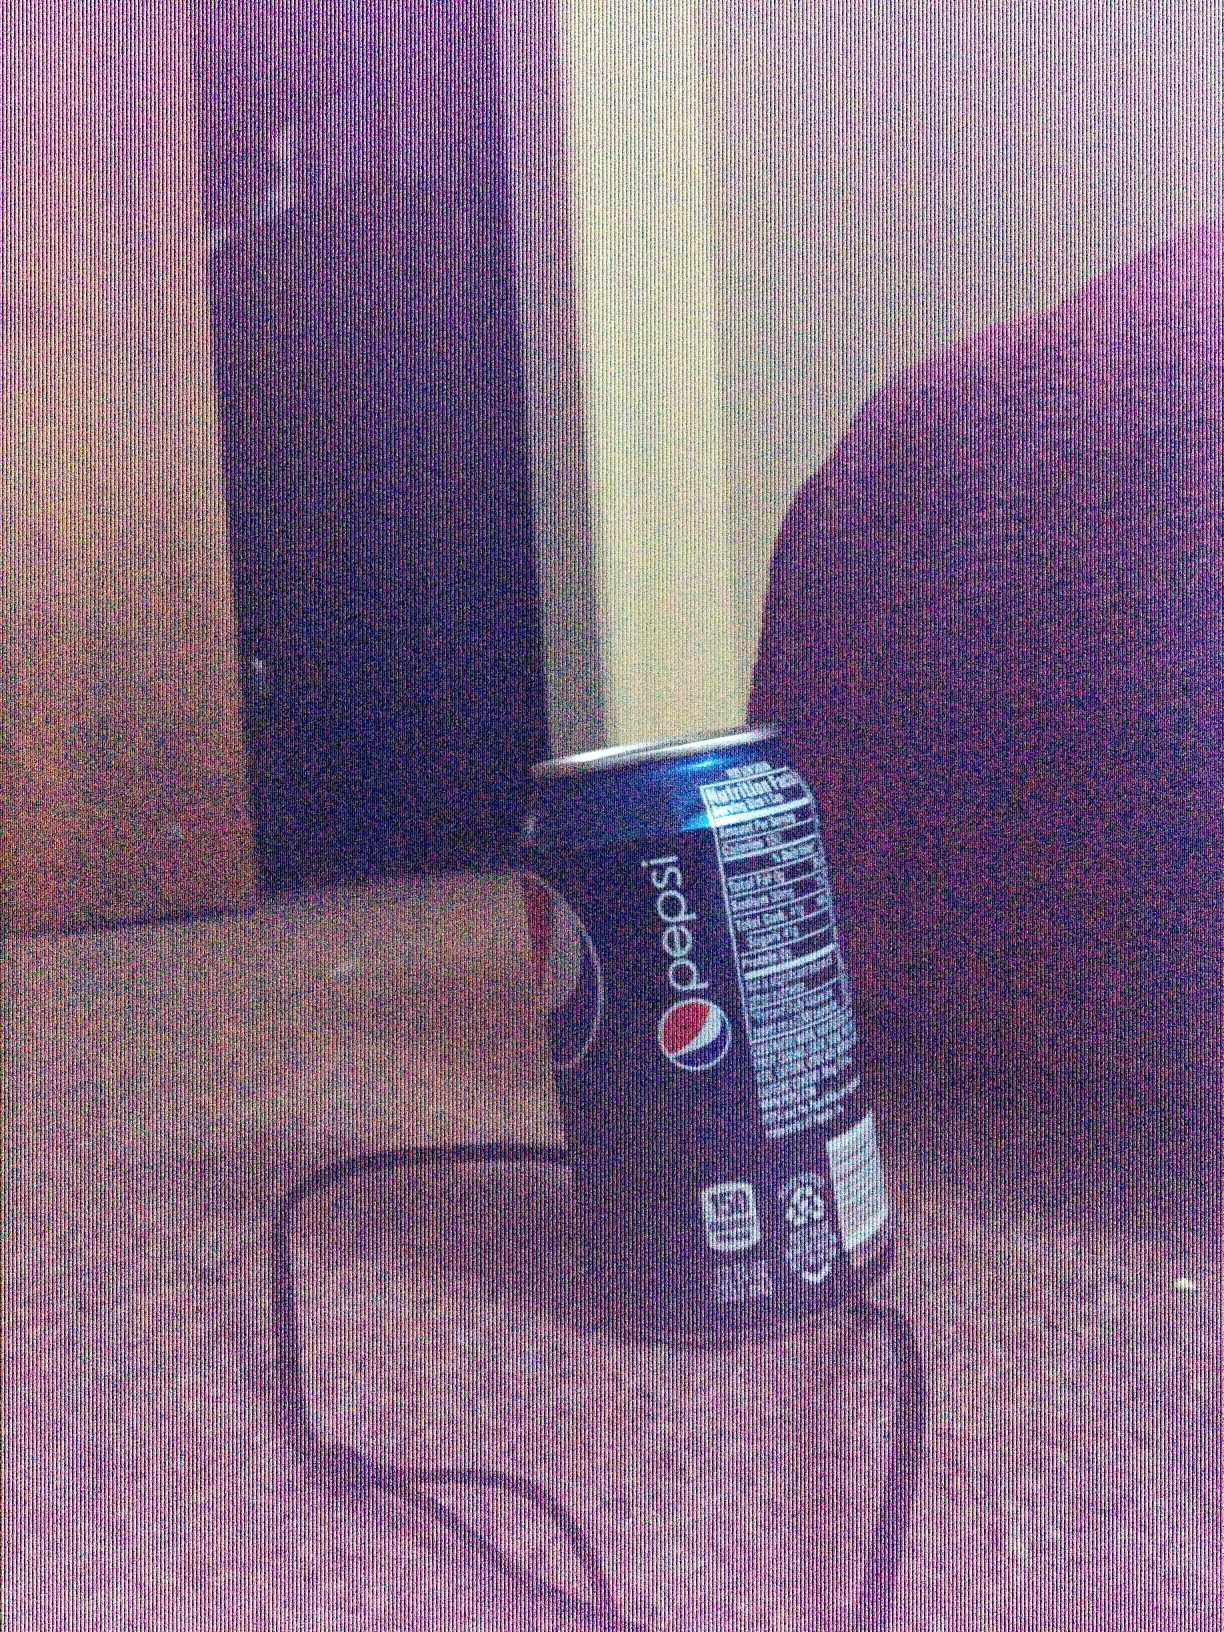Question: Is this a soda or a beer?
Answer: soda